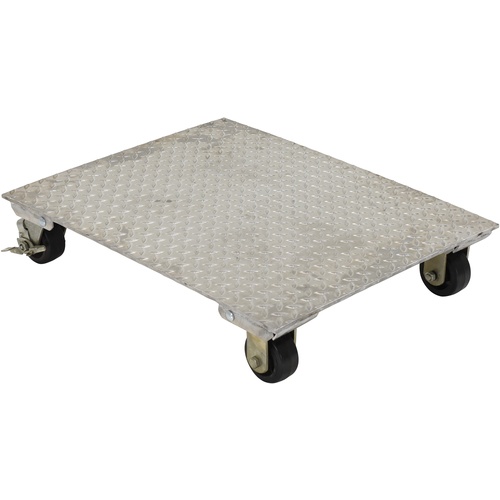
Aluminum Plate Dolly 1.2K lb Cap 24 × 30
Item #: RV54VPLDOA2430 Brand: Vestil Model #: VPLDO/A-2430 Product Specifications Type Aluminum and Steel Plate Dollies Overall Depth 30″ Load Capacity 1,200 lbs Wheel Type (2) Rigid (2) Swivel with Brake Overall Width 24″ Wheel Diameter 4″ Overall Height ‎6-1/8″ Color Silver Unit Capacity 1,200 lbs Frame Material Aluminum
Brand: ET02 New 2021
Category: Hardware > Tools > Dollies & Hand Trucks > Platform Dollies